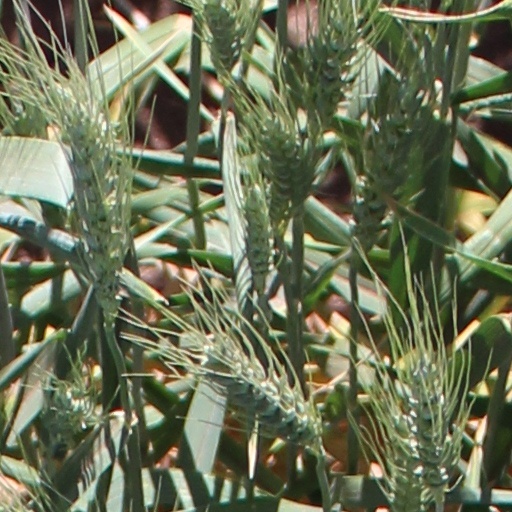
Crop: wheat